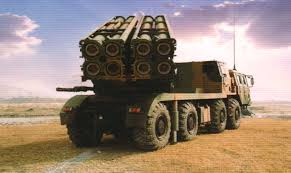
Label: Self Propelled Artillery